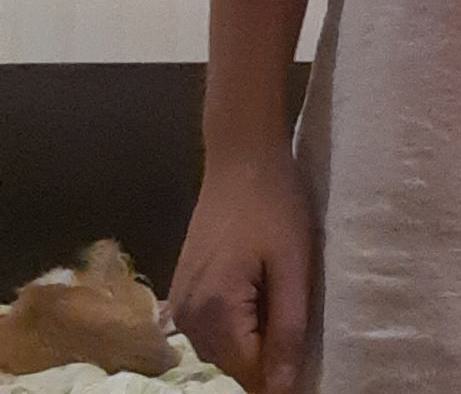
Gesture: no_gesture